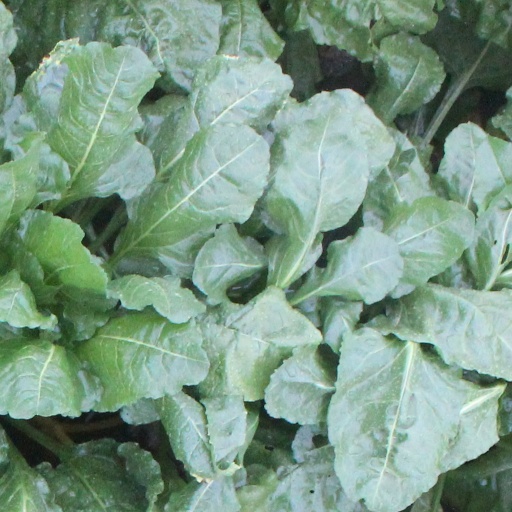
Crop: sugar beet